Me and Juliet

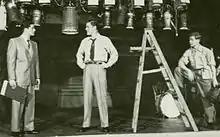
From left: Bill Hayes (as Larry) and Mark Dawson (Bob) exchange hostile stares as Edwin Phillips (Sidney) looks on. From the original production.

Jeanie practices for her own audition ("No Other Love"), and Larry tells her that the audience will accept her if she's "a real kid" like Juliet, but reject her if she's a "phony" ("The Big Black Giant"). Larry desires a romance with Jeannie, but fears the larger and stronger Bob.